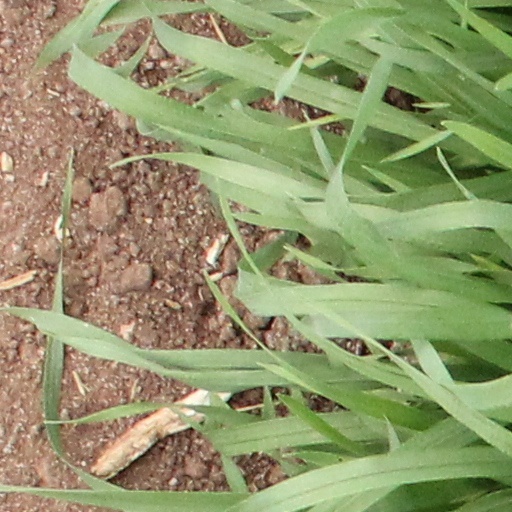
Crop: wheat